Aspergilloma

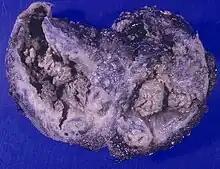
Aspergillomas complicating tuberculosis: multiple aspergillomas within large cavitary lesions of tuberculous origin.

An aspergilloma is a clump of mold which exists in a body cavity such as a paranasal sinus or an organ such as the lung. By definition, it is caused by fungi of the genus "Aspergillus".